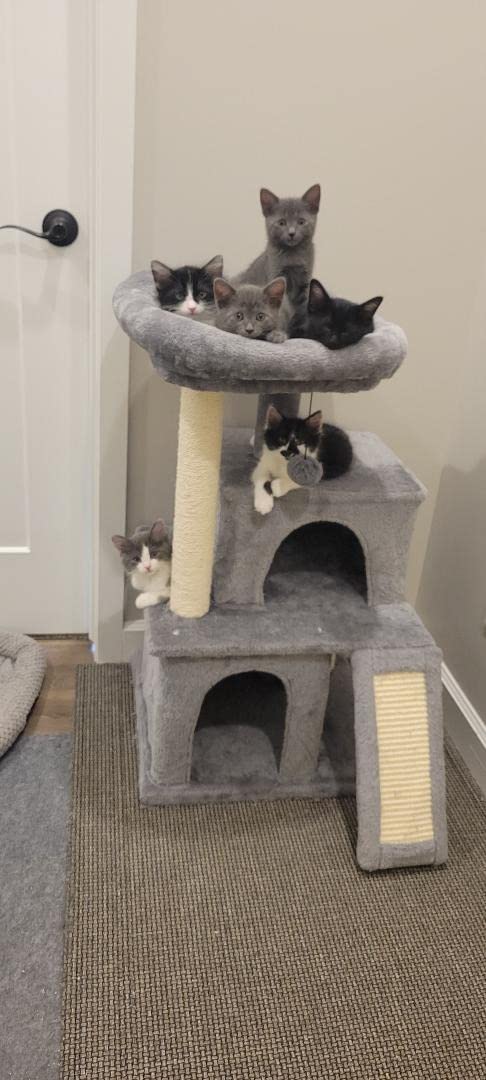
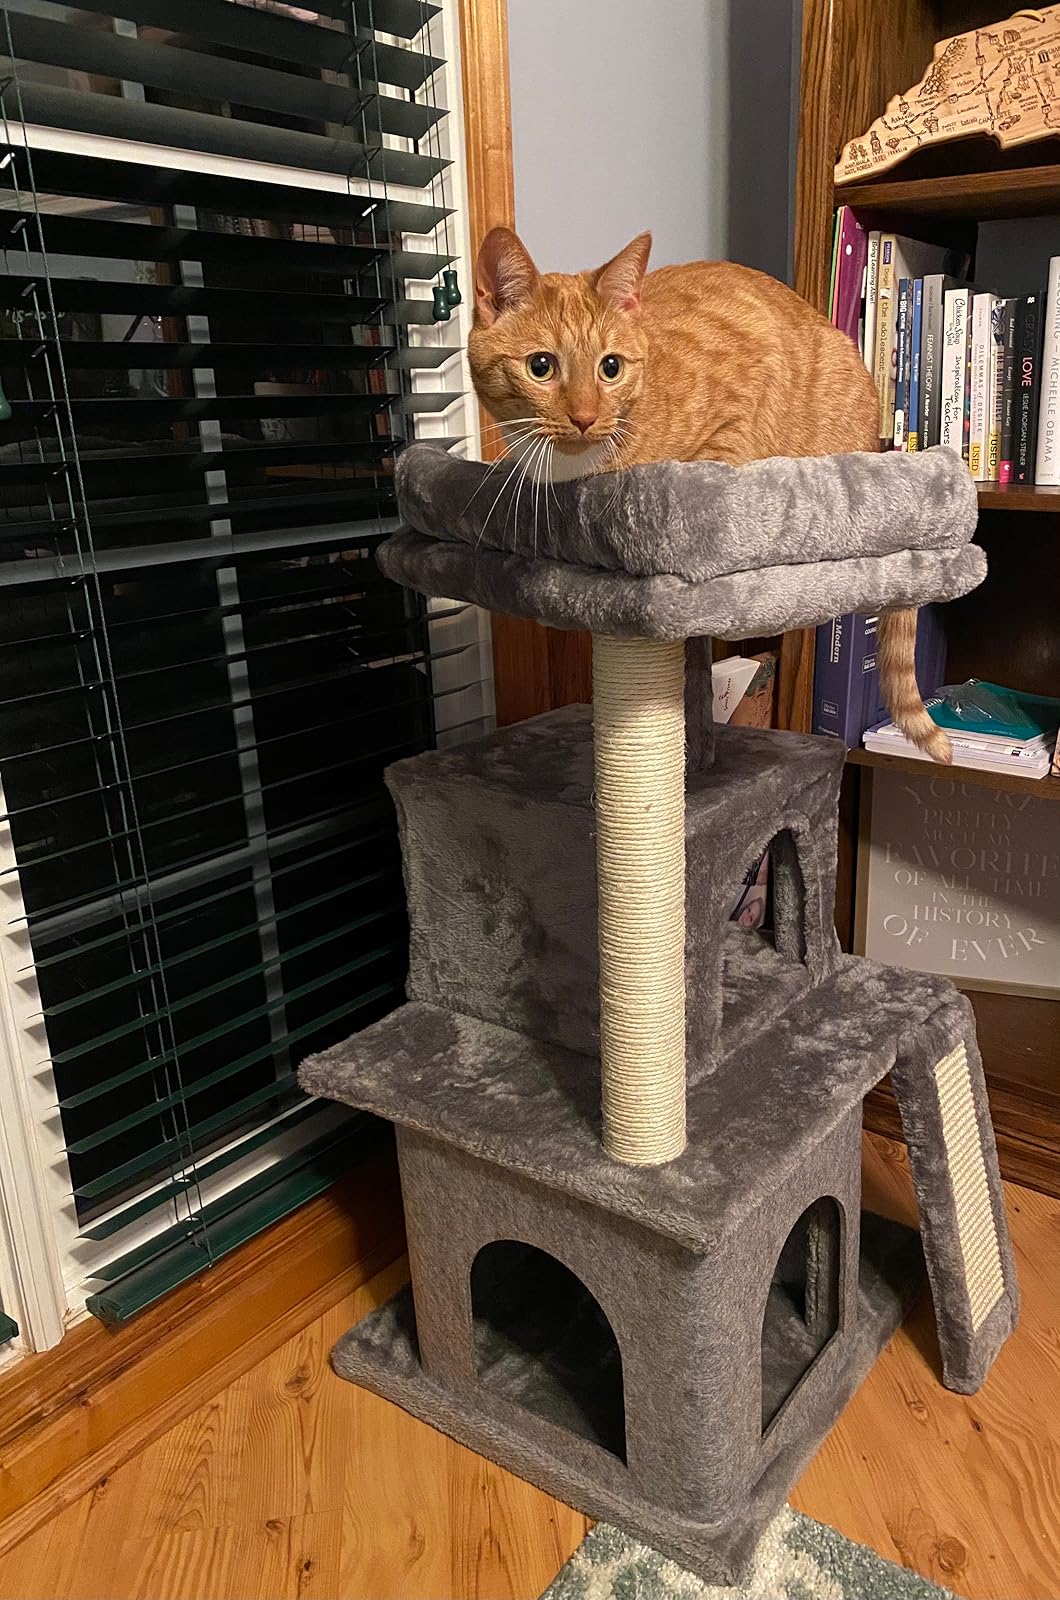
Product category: items_cat tree
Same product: yes